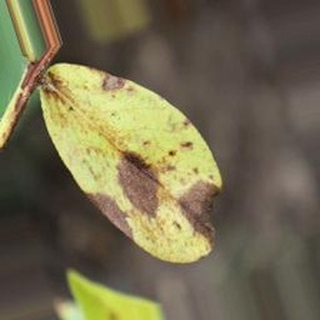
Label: groundnut_late_leaf_spot